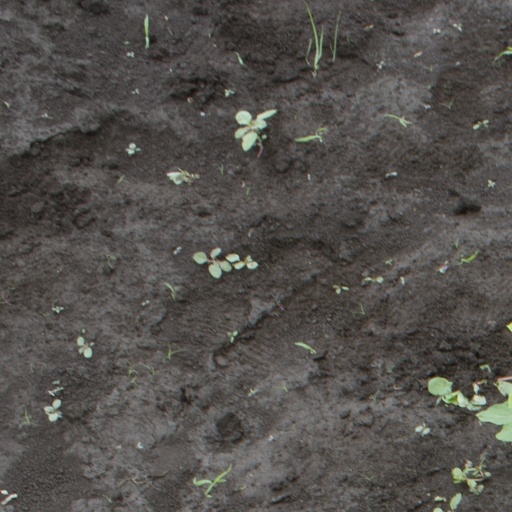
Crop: soybean